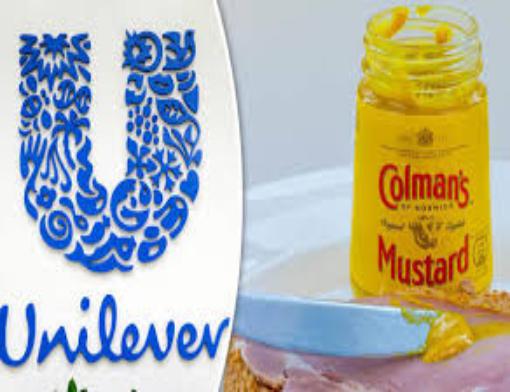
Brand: Colman's
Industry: Food